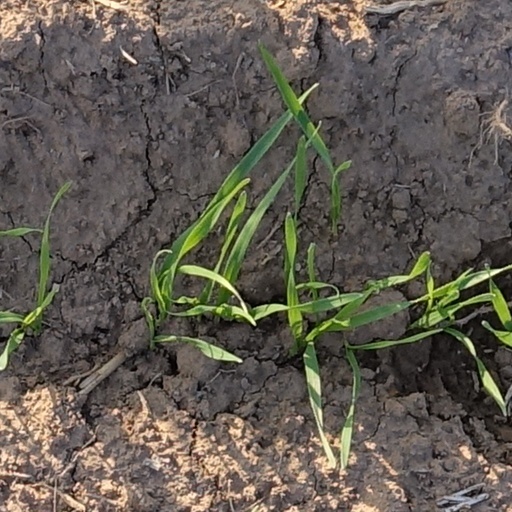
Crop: wheat